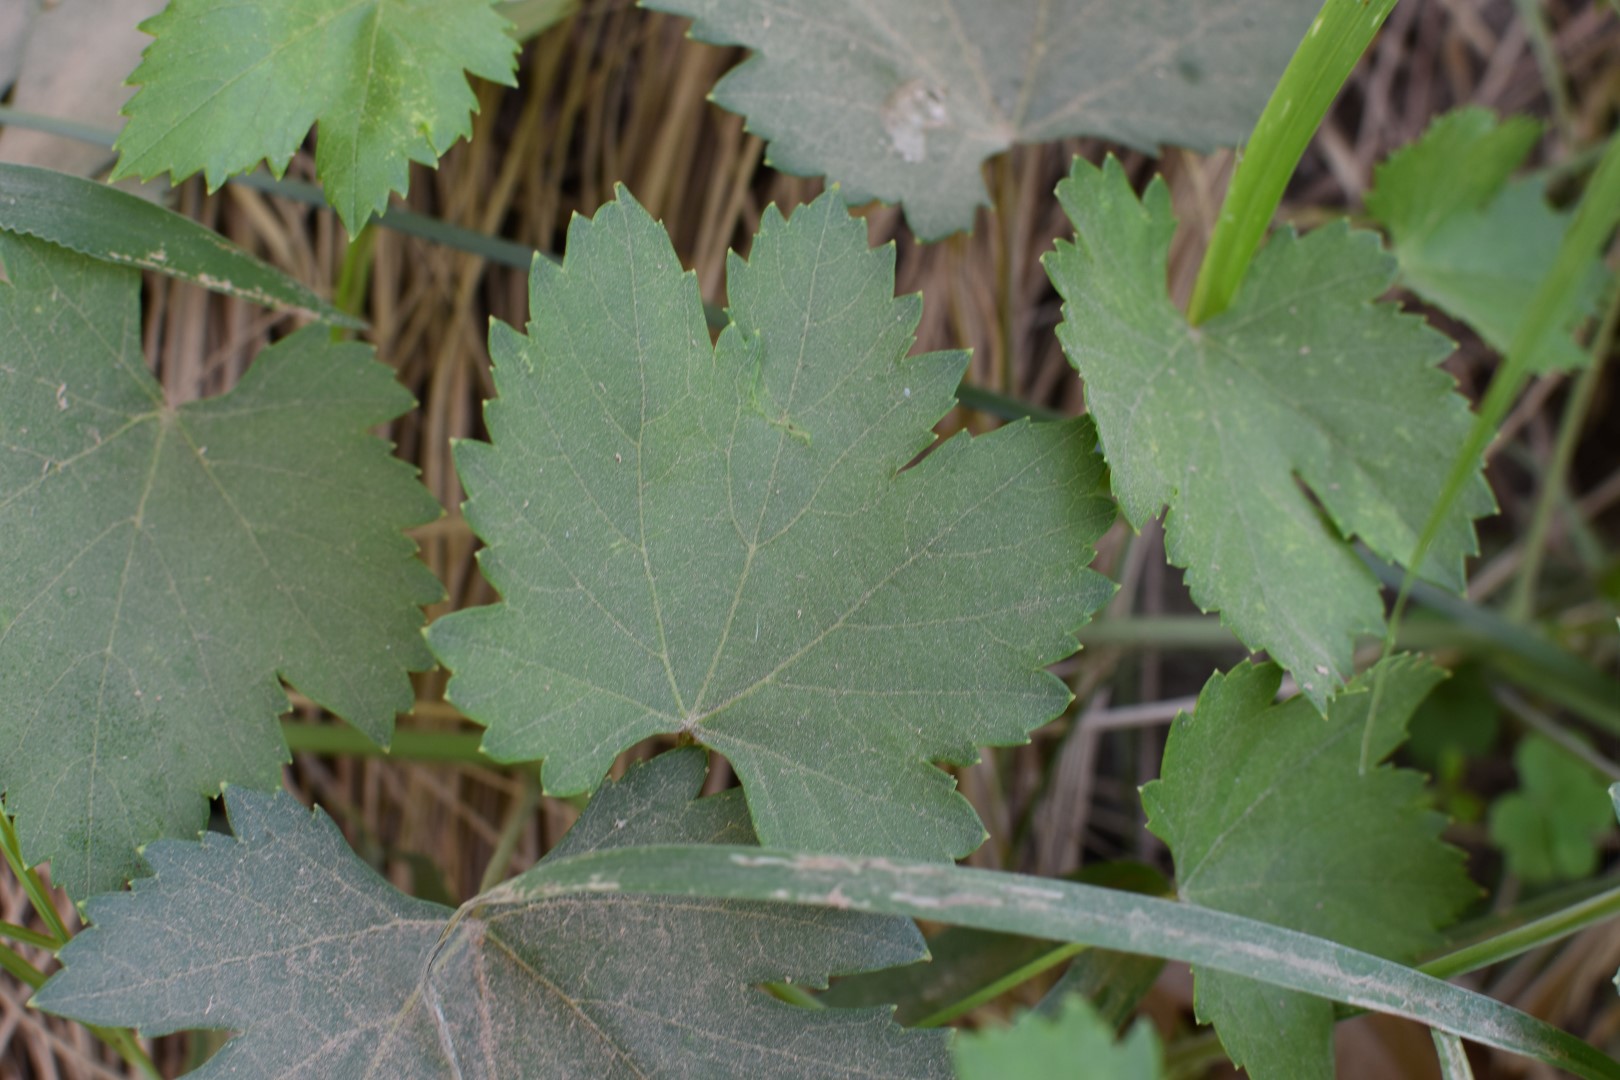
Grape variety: Halawani